The White Sister

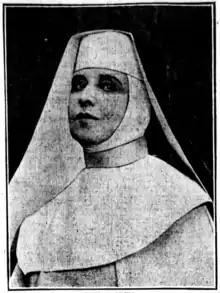
Viola Allen as Sister Giovanna in "The White Sister".

The White Sister is a play in four acts by Francis Marion Crawford and Walter Hackett. The play was originally written by Crawford in 1907 and he later adapted the play into a serialized novel which was first published over a six-month period in "Munsey's Magazine" beginning in January 1909. The play was given its world premiere at the Stone Opera House in Binghamton, New York on February 8, 1909, with a cast led by Viola Allen as Sister Giovanna and Frank Gillmore as Captain Giovanni Severi. While the novel began its serialized publication in "Munsey's Magazine" prior to the premiere of the play, the play was written first and the novel was adapted by Crawford from the earlier play.